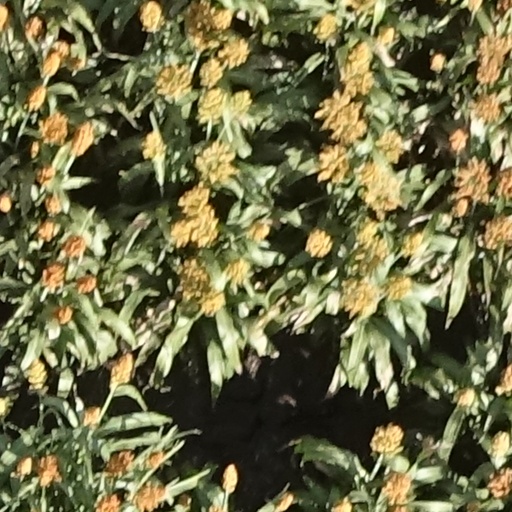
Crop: sorghum